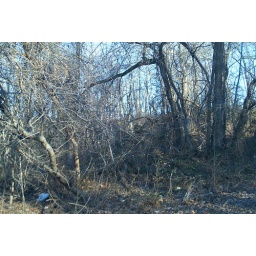
Side road by the Delaware river in Fieldsboro, NJ